Jo Brand

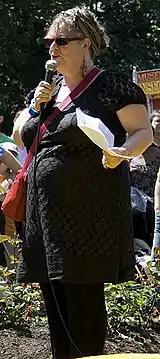
Brand at Bonkers Fest 2007

Brand married Bernie Bourke, a psychiatric nurse, in 1997 in Shropshire. They have two daughters, Maisie Bourke and Eliza Bourke. Her husband and two daughters are vegetarian, but Brand prefers to "pursue pork-pies in service stations when no-one is looking".